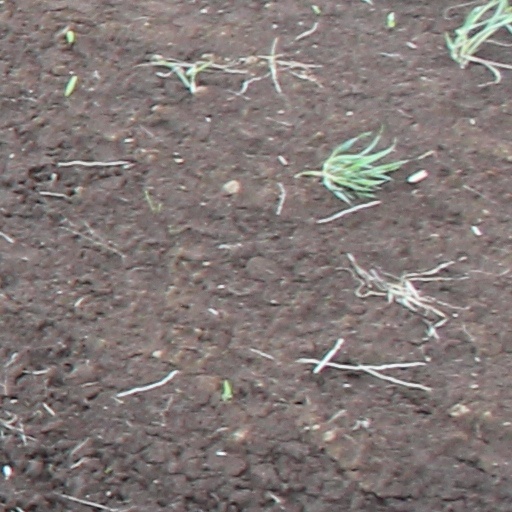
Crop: wheat